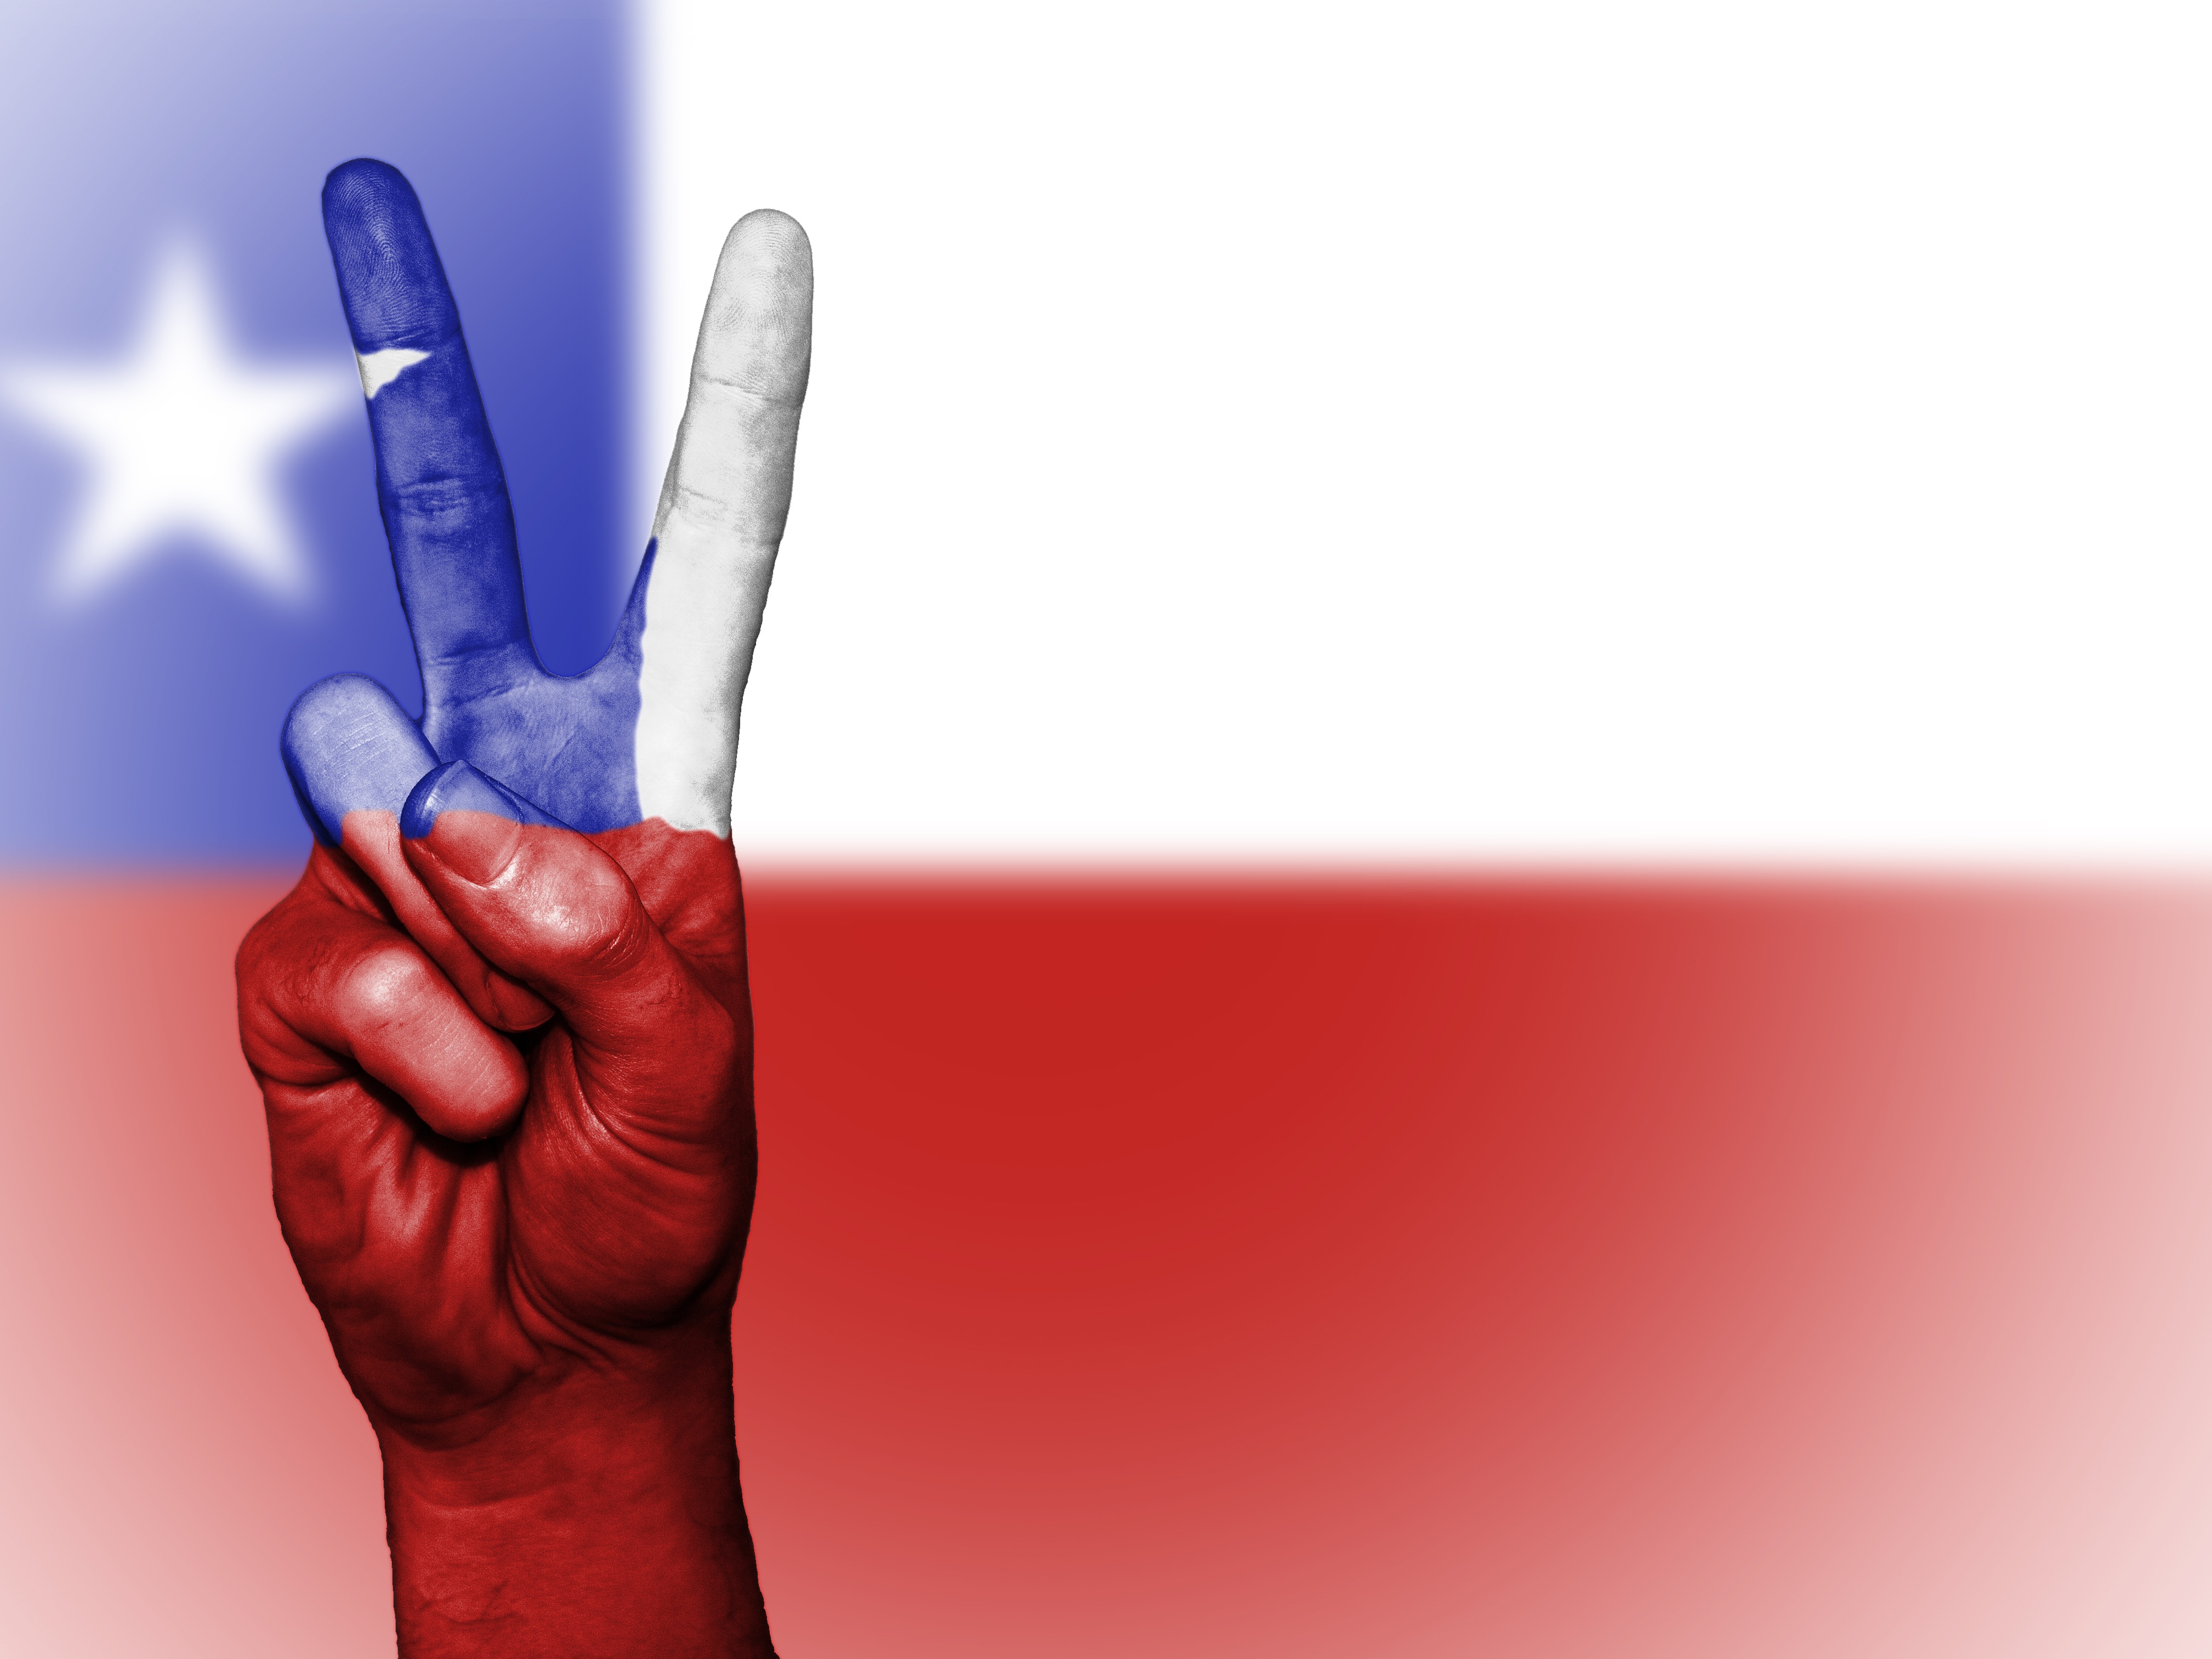
hand, country, travel, finger, symbol, banner, flag, tourism, arm, chile, product, national, colors, background, graphic, state, icon, nation, thumb, ensign, chilean, joint, hand model, v sign